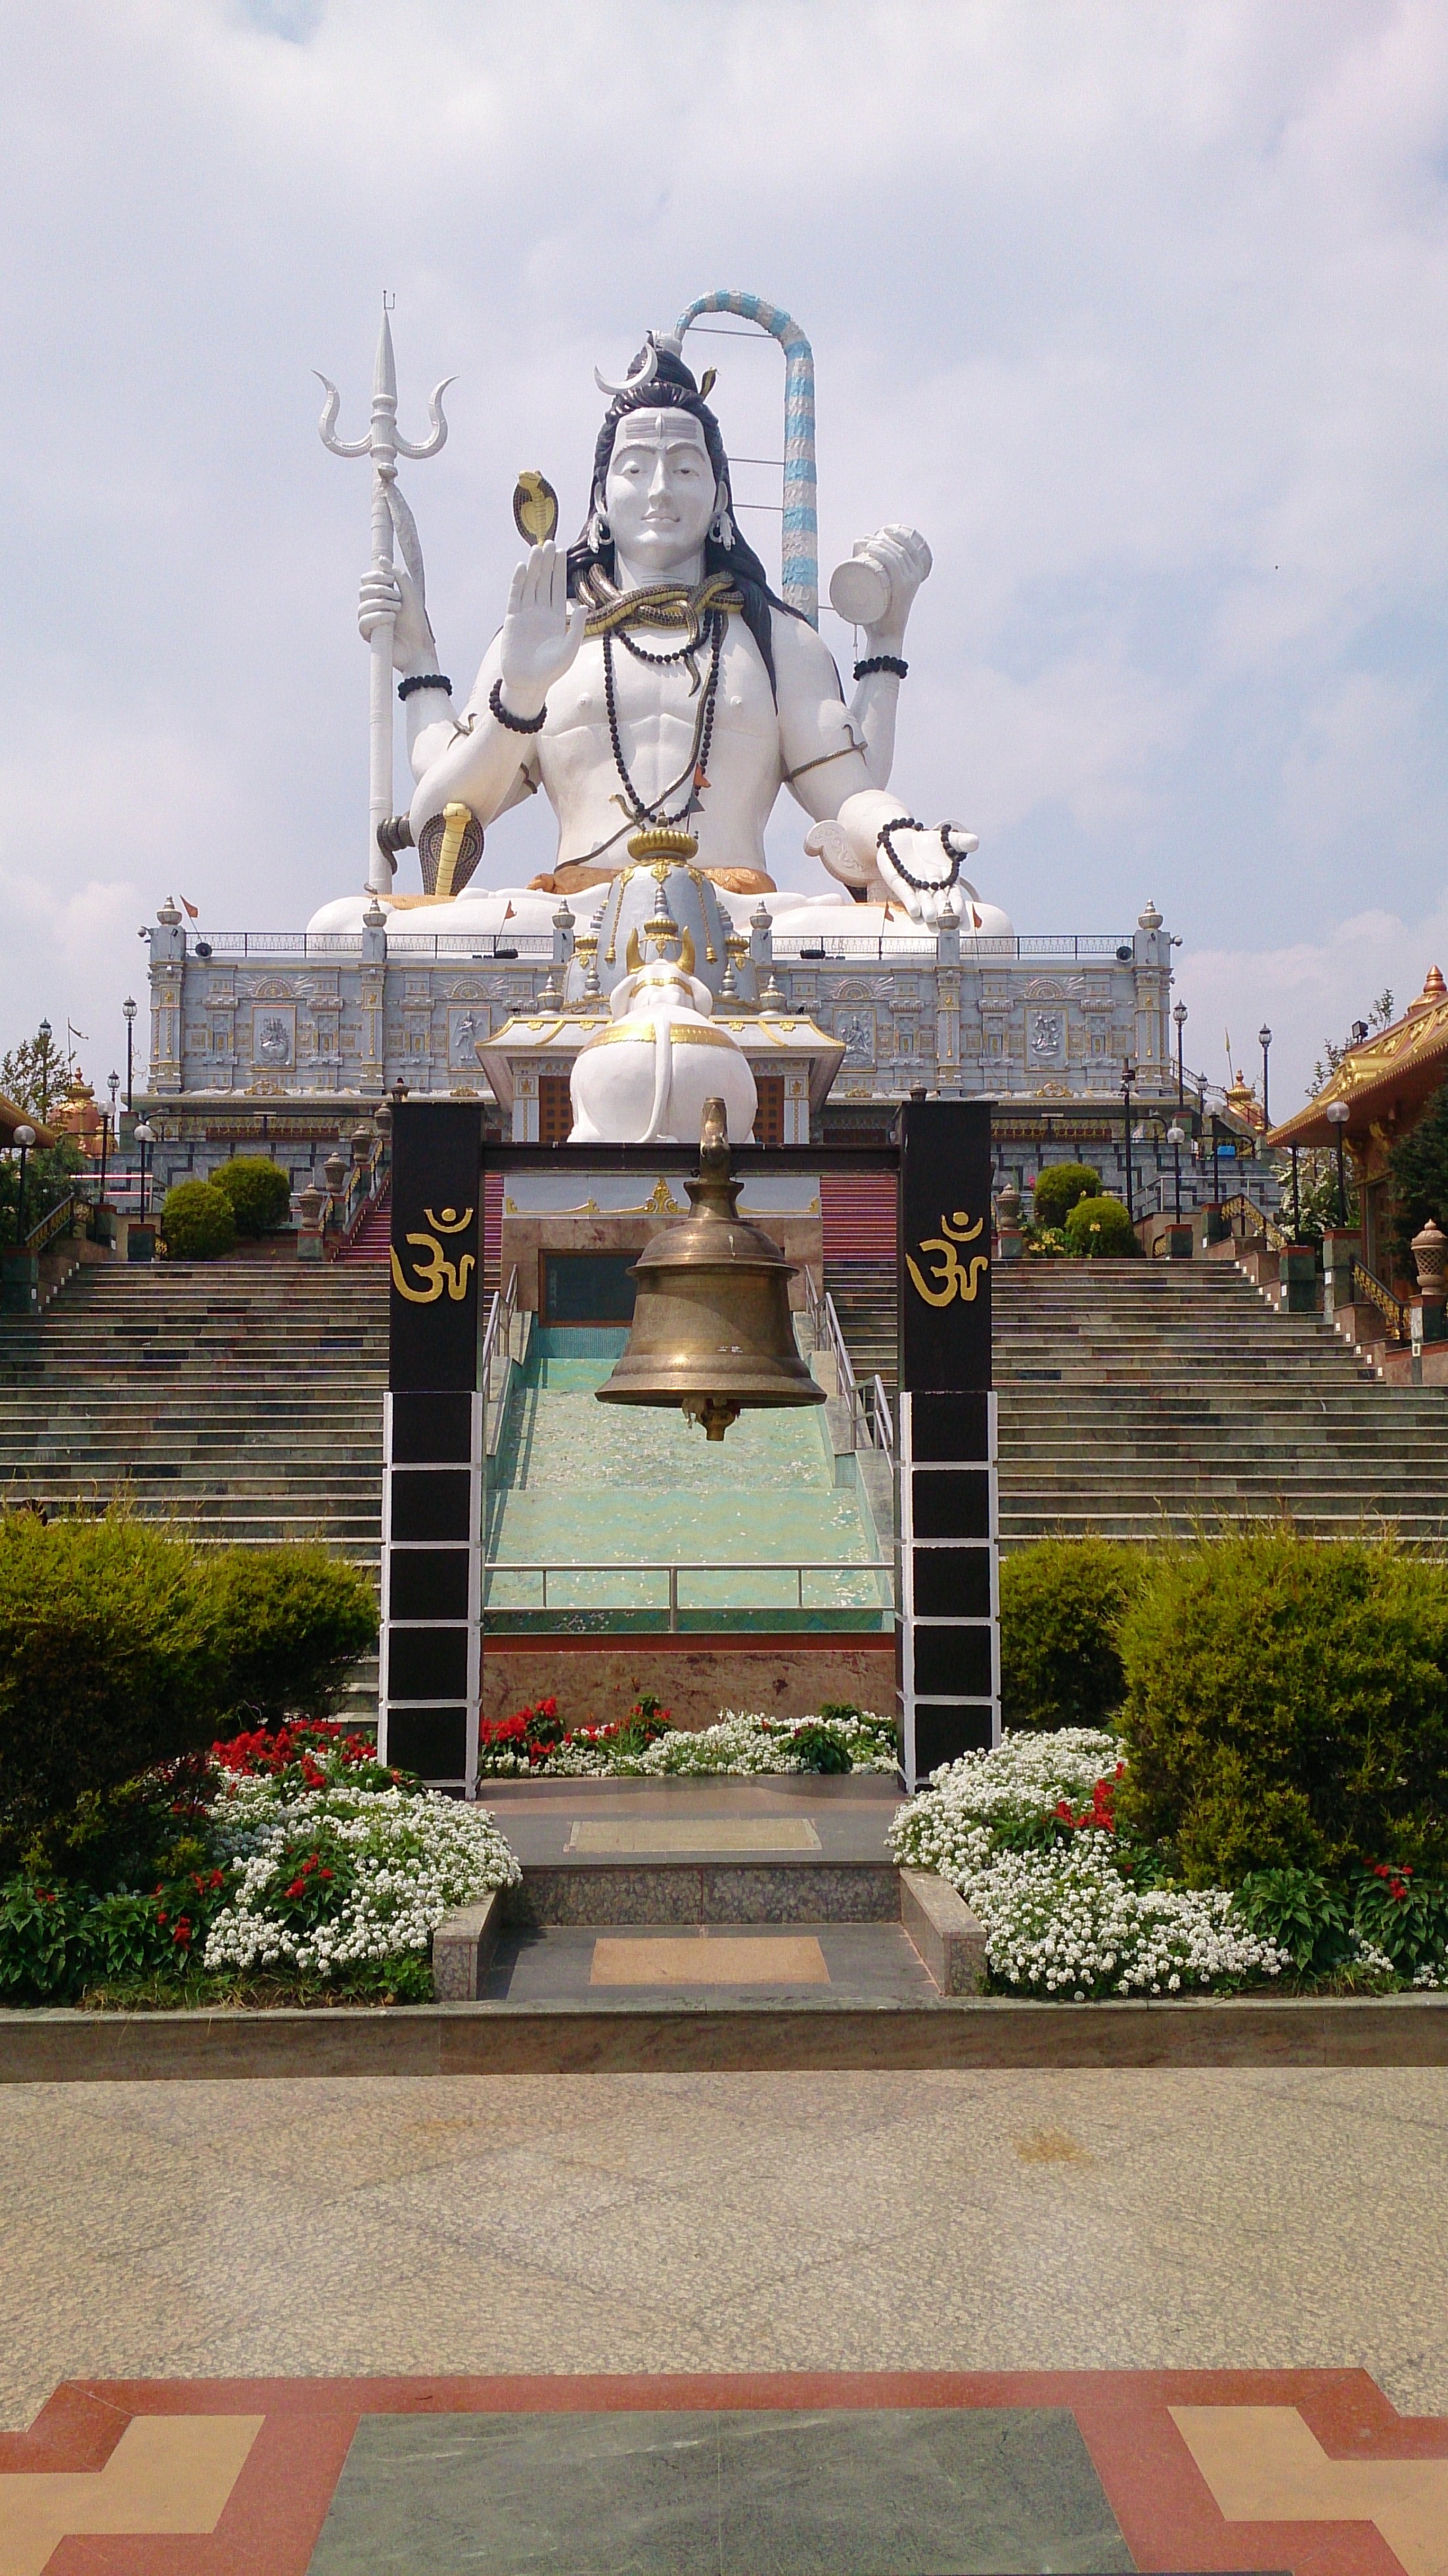
mountain, adventure, monument, vacation, travel, statue, tower, park, religion, landmark, tourism, memorial, temple, shrine, holy, town square, india, hindu, shiva, manchi, chardham mandir, chardham